Mikayel Nalbandian

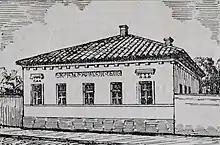
The house of the Nalbandian family in New Nakhichevan

Mikayel Nalbandian was born on 14 November (2 November in Old Style), 1829 in Nakhichevan-on-Don (New Nakhichevan), an Armenian-populated town near Rostov-on-Don founded by Crimean Armenians in 1779, after they were relocated by Catherine the Great. His father, Ghazar (or Lazar, d. 1864), and earlier ancestors were farriers (and/or blacksmiths), from which they got their last name, which originates from Persian "nalband". He first studied, from 1837 to 1845, at the private school of Father , a pioneer of modern Armenian education. He was taught Russian and French and was exposed to Western literature and science. Patkanian's school was shut down by Catholicos Nerses Ashtaraketsi in October 1845. Nerses and , the pro-clerical mayor of Nakhichevan, believed Patkanian went too far by promoting secular subjects at his school.